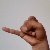
The image shows a hand gesture representing the letter 'J' in Indian Sign Language.